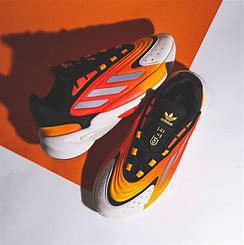
Brand: Adidas
Model: Ozelia